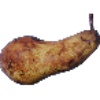
Label: pear_abate